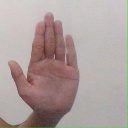
अक्षर: ध